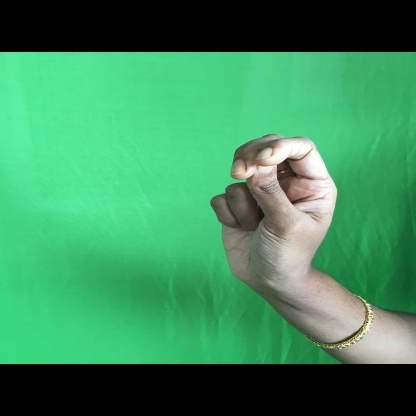
Mudra: Katakamukha